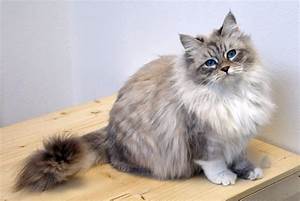
Label: gatto